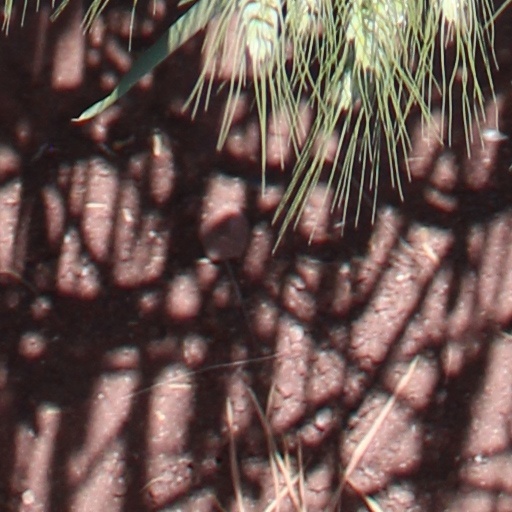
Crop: wheat